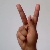
The image shows a hand gesture representing the letter 'K' in Indian Sign Language.